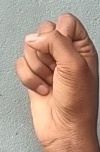
ASL sign: S